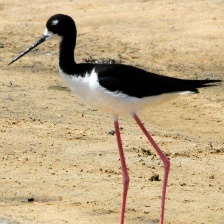
Species: BLACK NECKED STILT
Scientific name: HIMANTOPUS MEXICANUS